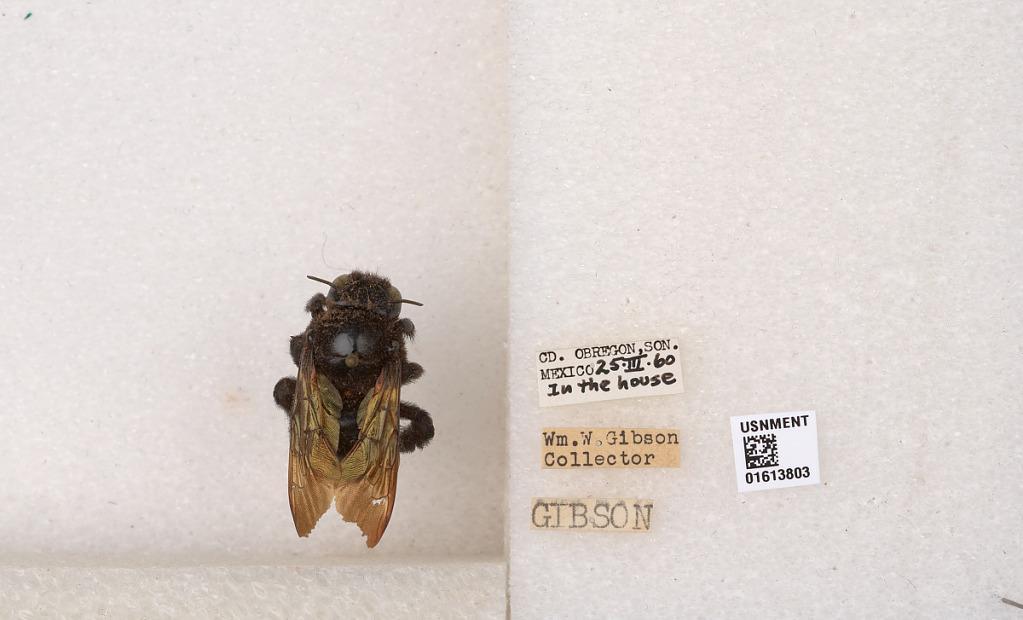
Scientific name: Xylocopa (Neoxylocopa) varipuncta Patton
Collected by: W. Gibson
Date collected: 1960-3-25
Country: Mexico
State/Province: Sonora
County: Cajeme
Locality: Cd. Obregon